Miss Earth 2001

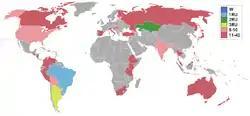
Countries and territories which sent delegates and results

After the contract of Carousel Productions to stage the Mutya ng Pilipinas and Miss Asia Pacific International pageants was not renewed in the year 2000, the production company, led by Ramon Monzon and Lorraine Schuck, has decided to come up with their own pageants, with the help of former beauty queens from Mutya ng Pilipinas. These pageants are eventually named as Miss Philippines (which eventually became Miss Philippines Earth), and Miss Earth, which focuses on environmental consciousness.